Answer in natural language. Consider the 3D positions of the objects in the scene and not just the 2D positions in the image. Is the centerpoint of  blue modern tv stand (marked A) at a higher height than brown rectangular extendable dining table (marked B)? Choose between the following options: no or yes
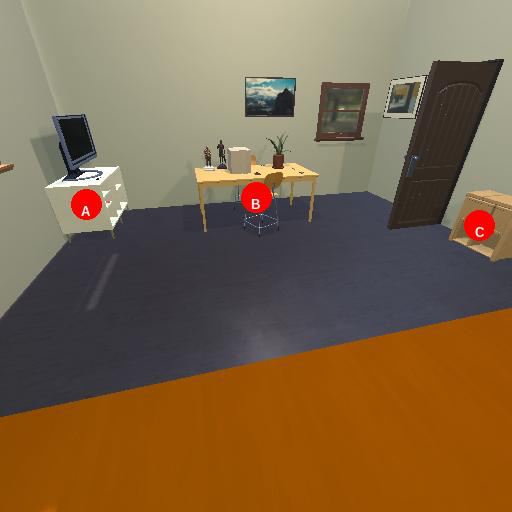
<answer>no</answer>